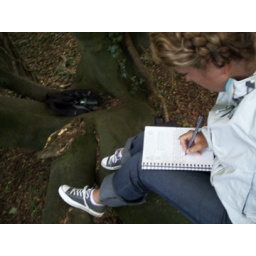
i needed brain-unclogging time. i spent it in this lovely tree in the forest behind murlough.